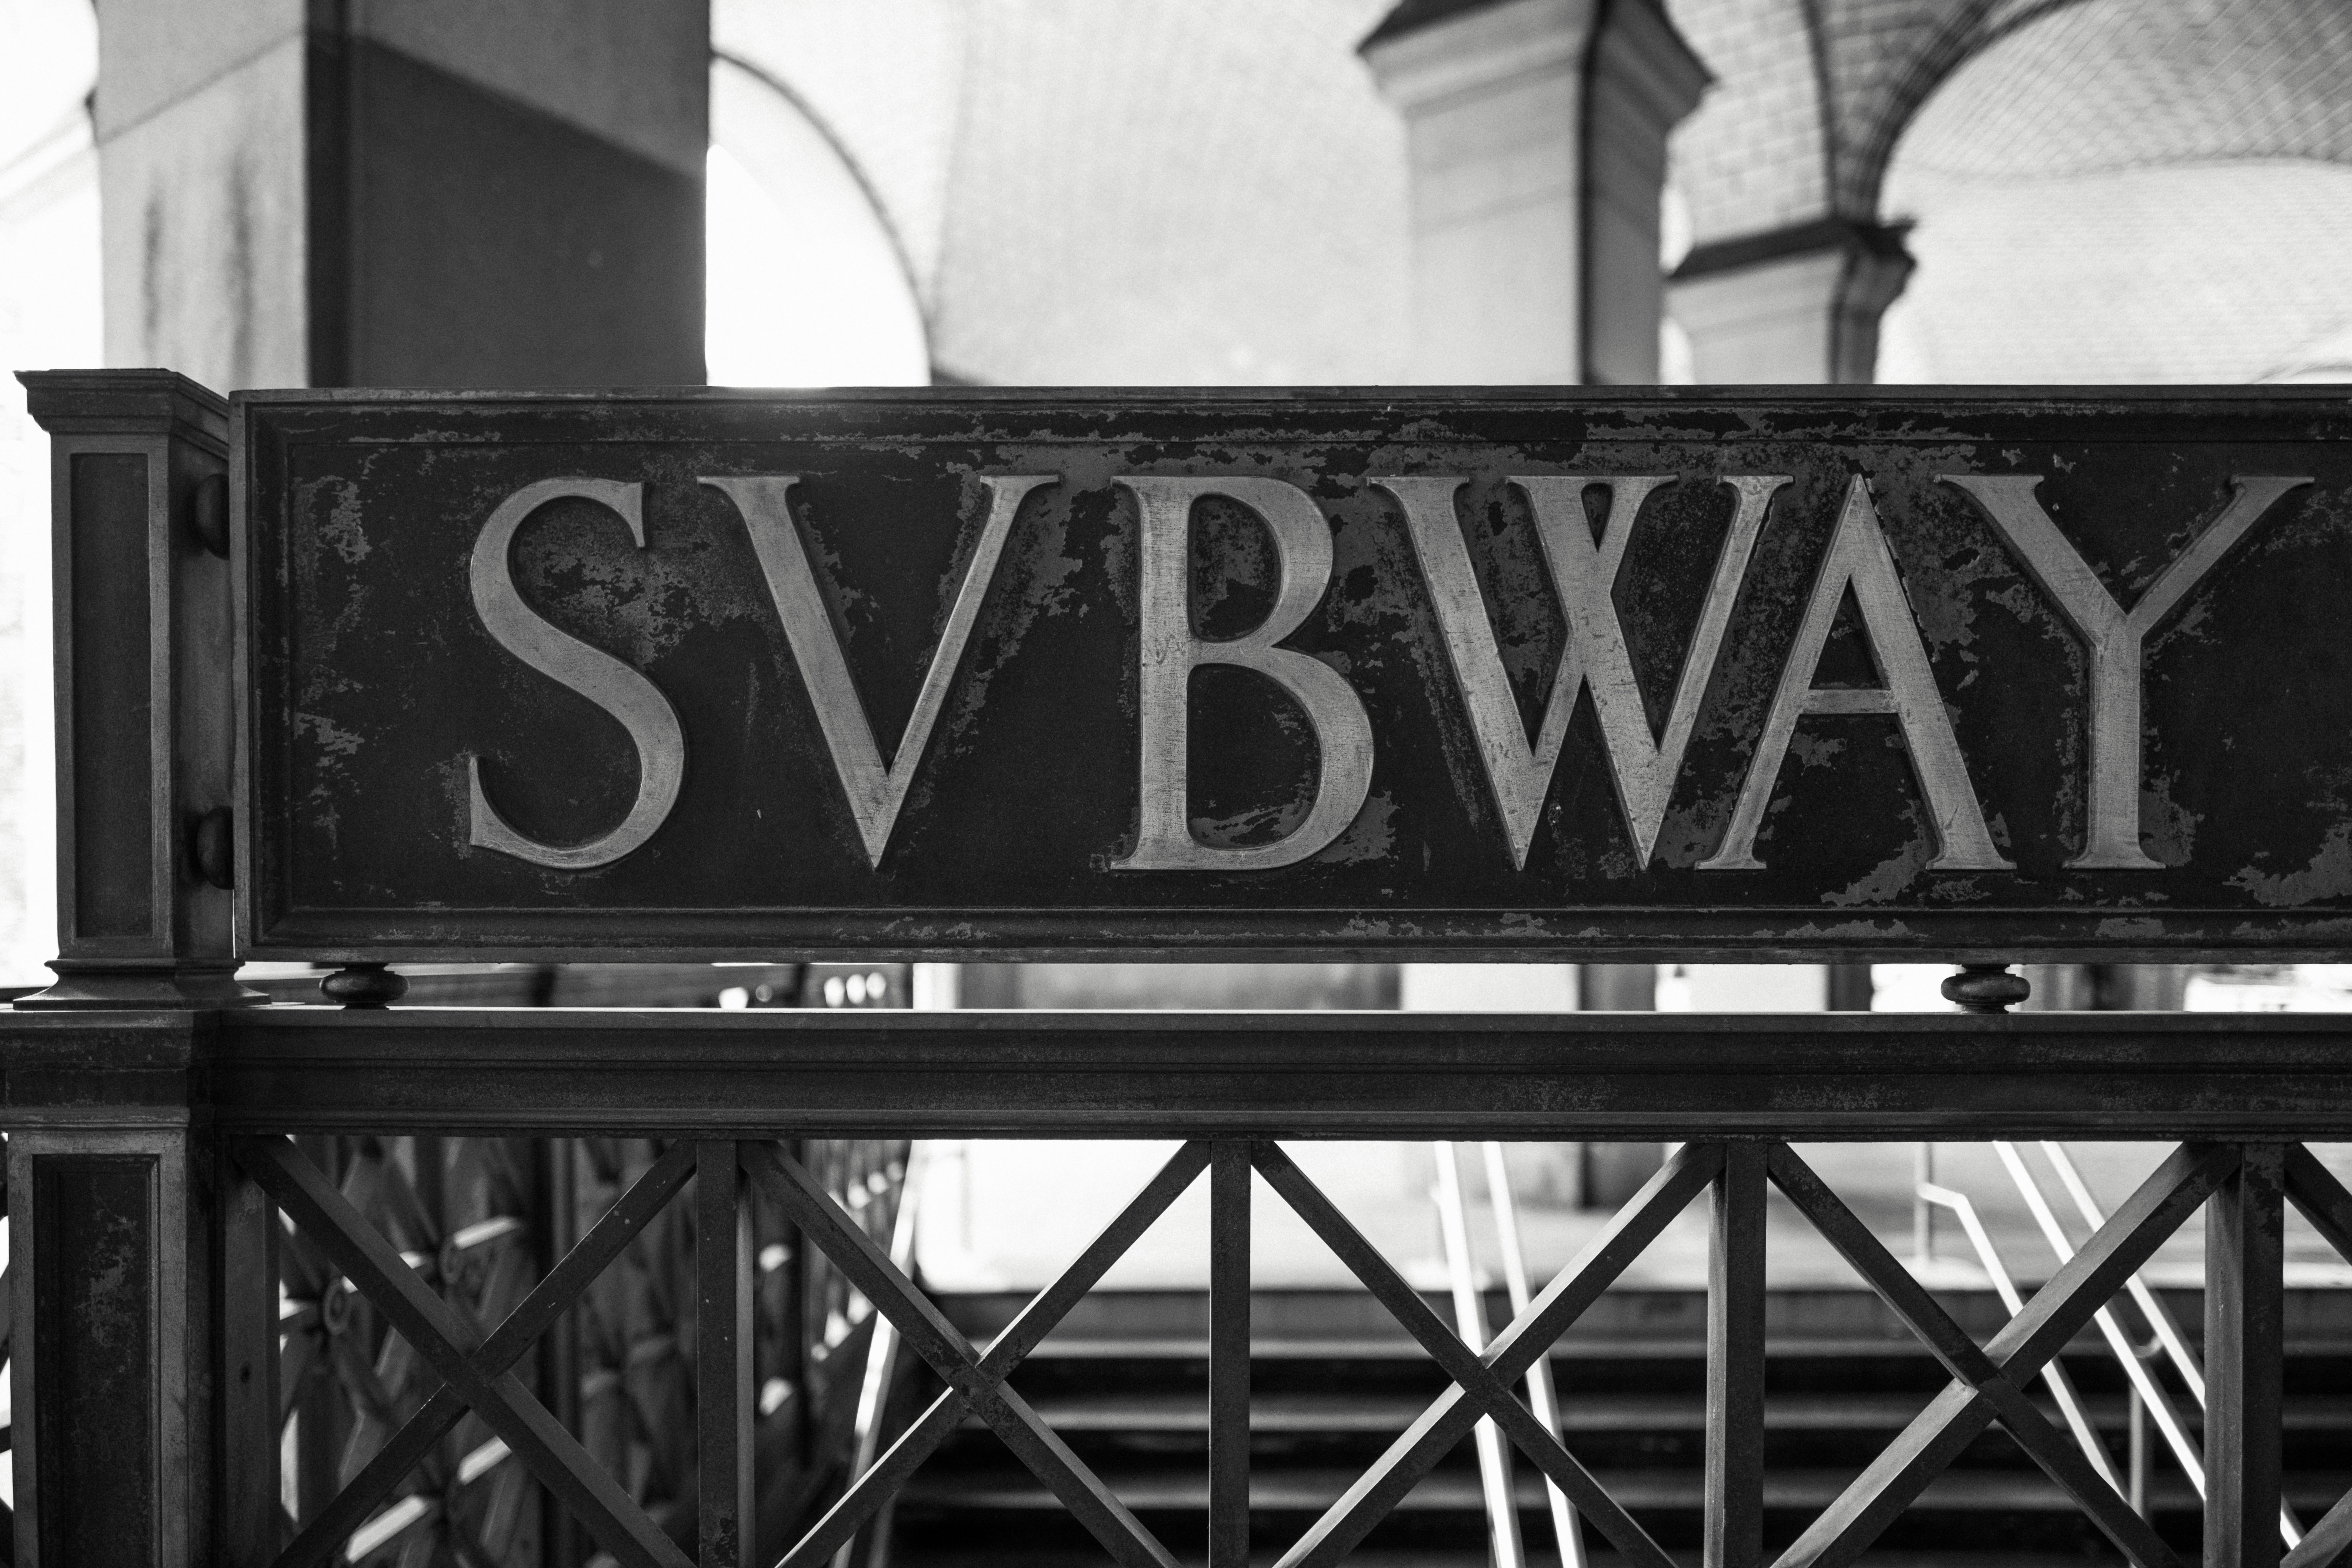
black and white, road, white, sign, black, monochrome, signage, shape, monochrome photography